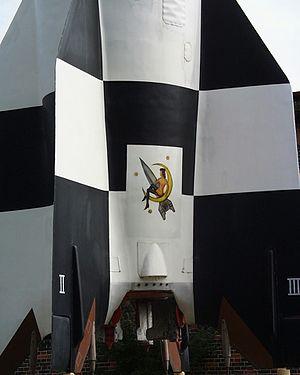
La Femme sur la Lune est un film allemand muet de Fritz Lang, adapté du roman de Thea von Harbou, Une femme dans la Lune, et sorti au cinéma en 1929.
Cette page présente la chronologie des événements qui se sont produits avant l'année 1957 dans le domaine de l'astronautique, que ce soit dans le domaine technique que celui des idées, croyances et théories.